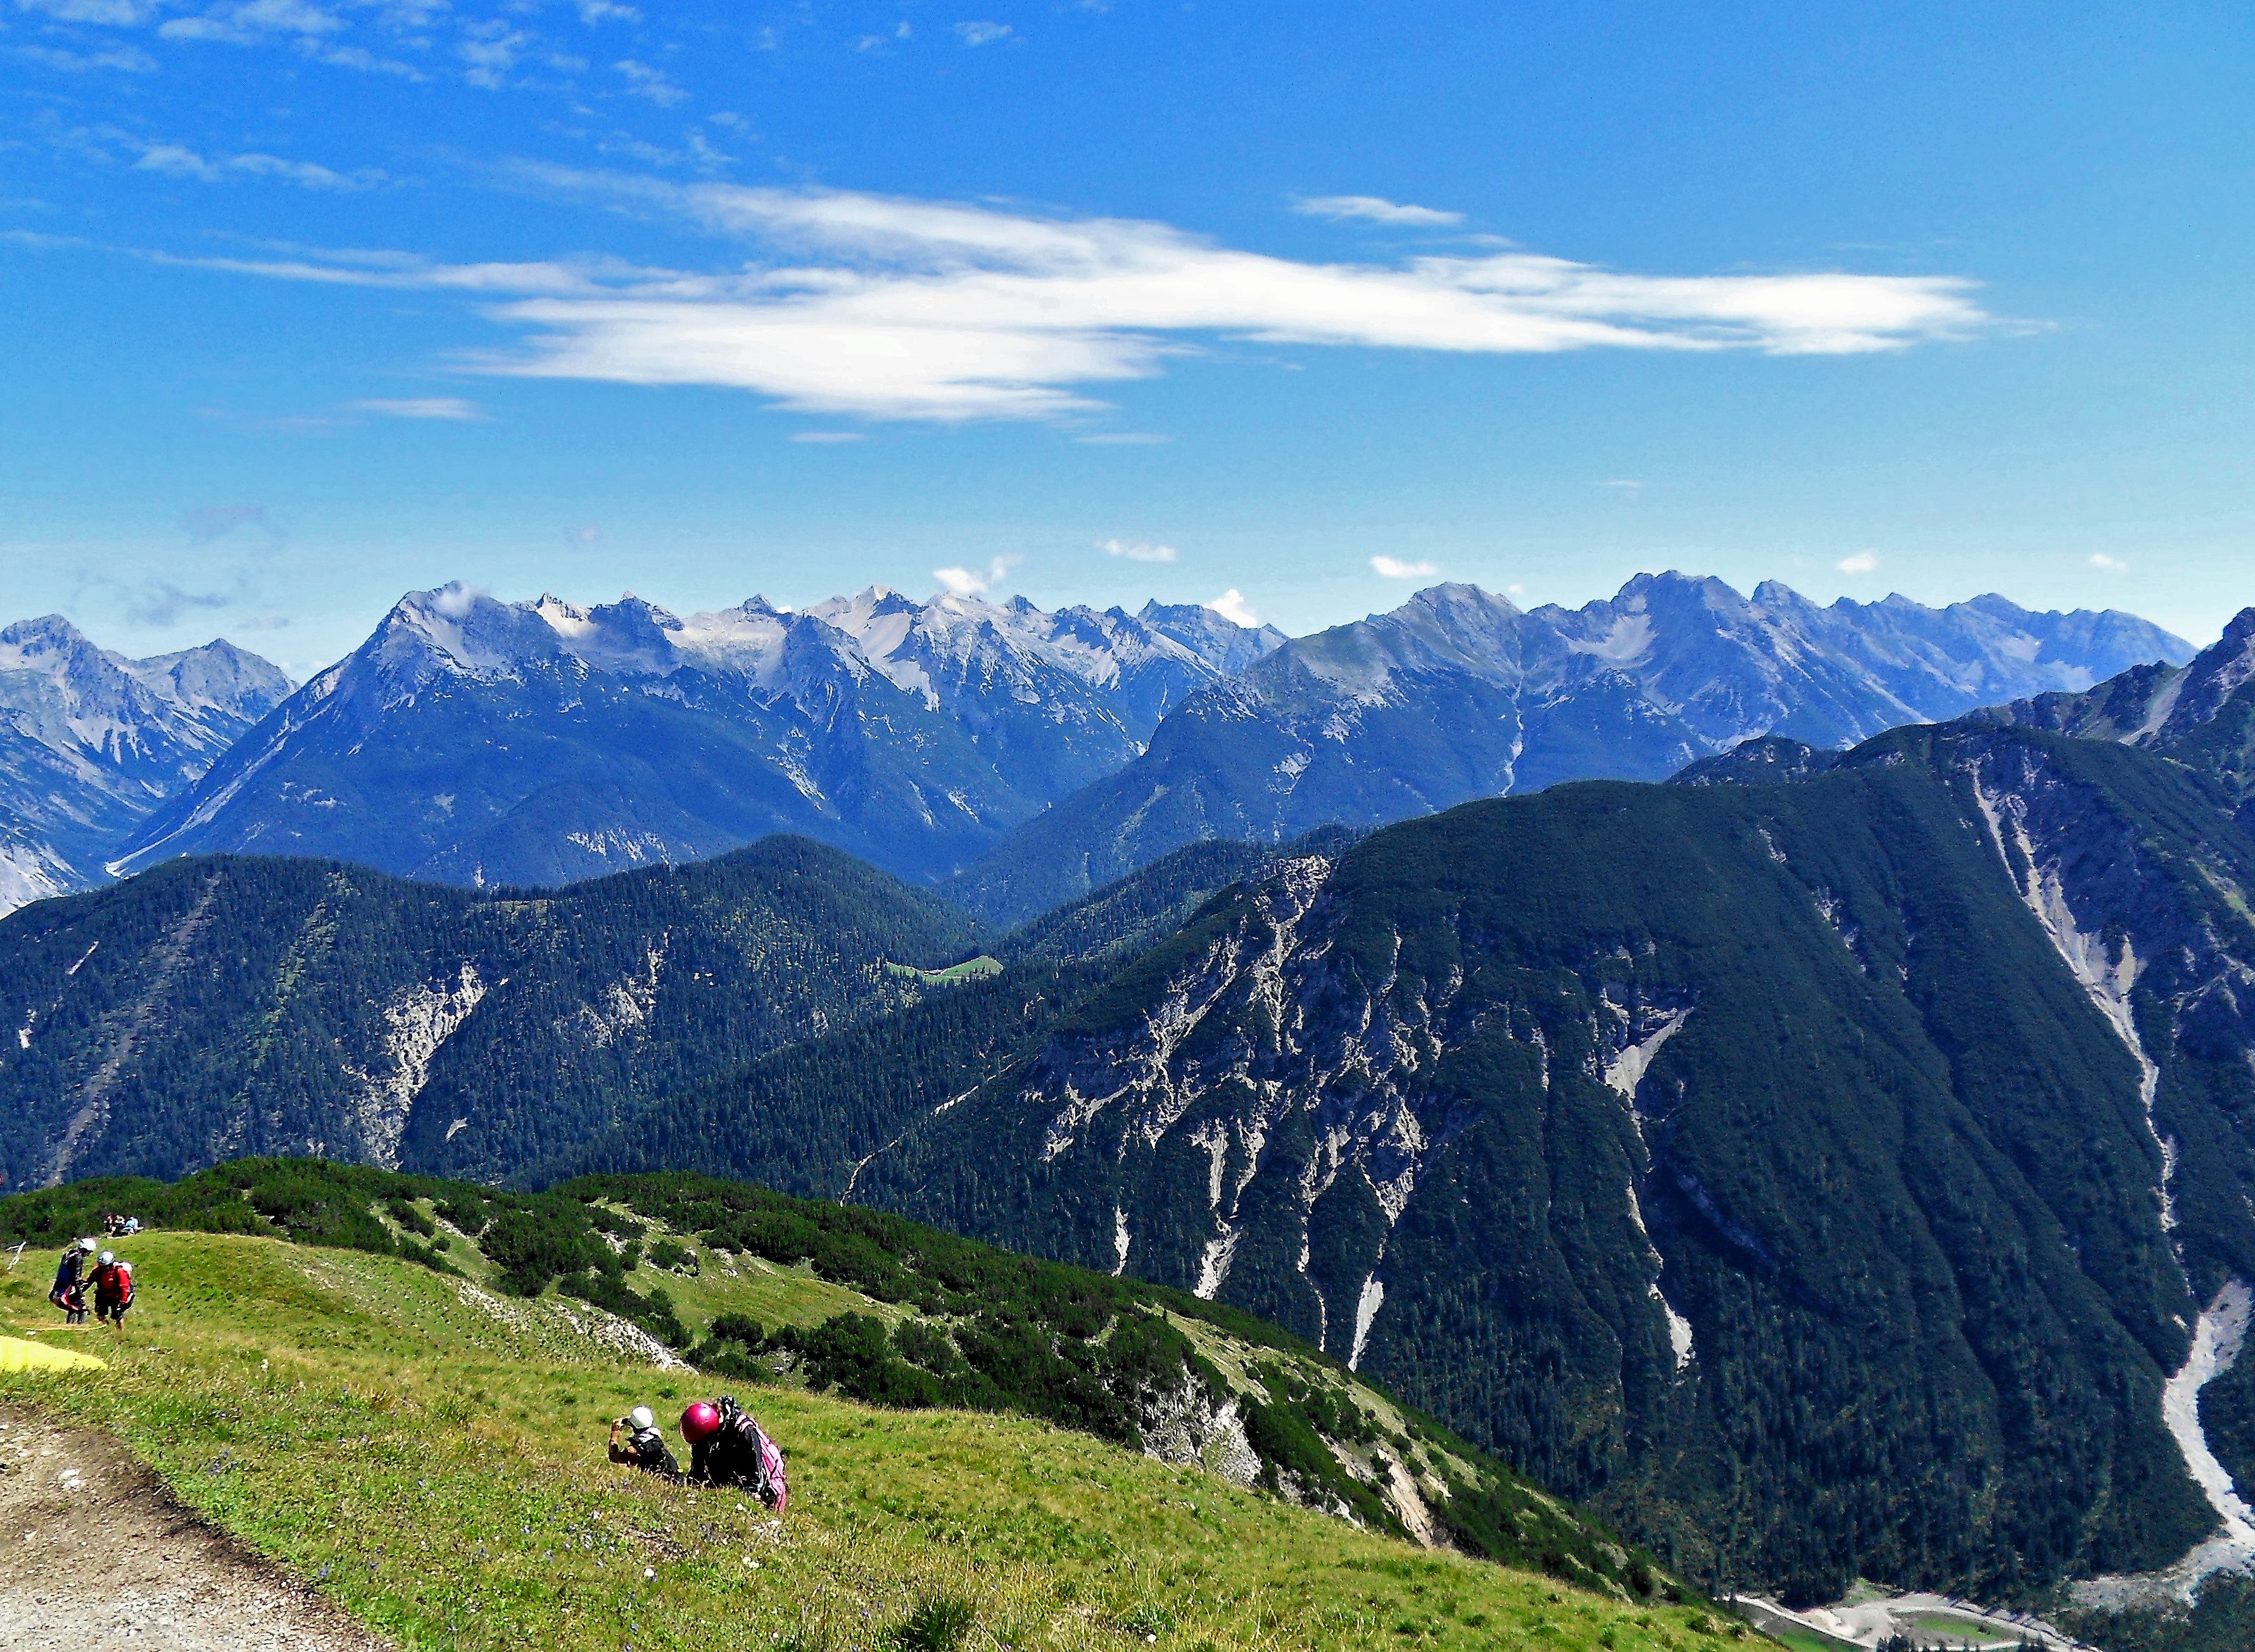
landscape, nature, rock, walking, mountain, hiking, meadow, adventure, view, valley, mountain range, panoramic, ridge, summit, austria, sports, alps, plateau, fell, landform, mountain pass, geographical feature, mountainous landforms